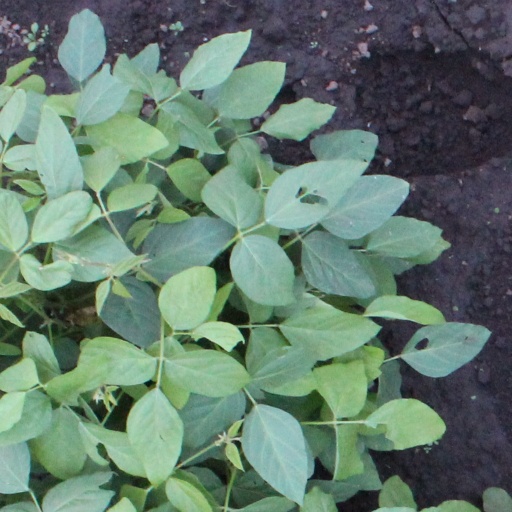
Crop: soybean